Martyrs of the Alamo

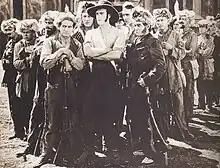
Scene from the film

Martyrs of the Alamo (also known as The Birth of Texas) is a 1915 American historical war drama film written and directed by Christy Cabanne. The film is based on the historical novel of the same name by Theodosia Harris, and features an ensemble cast including Sam De Grasse, Douglas Fairbanks, Walter Long and Alfred Paget. Fairbanks role was uncredited, and was his first role in film, although his first starring role, in "The Lamb", was released prior to this picture. The film features the siege of Béxar, the Battle of the Alamo, and the Battle of San Jacinto.